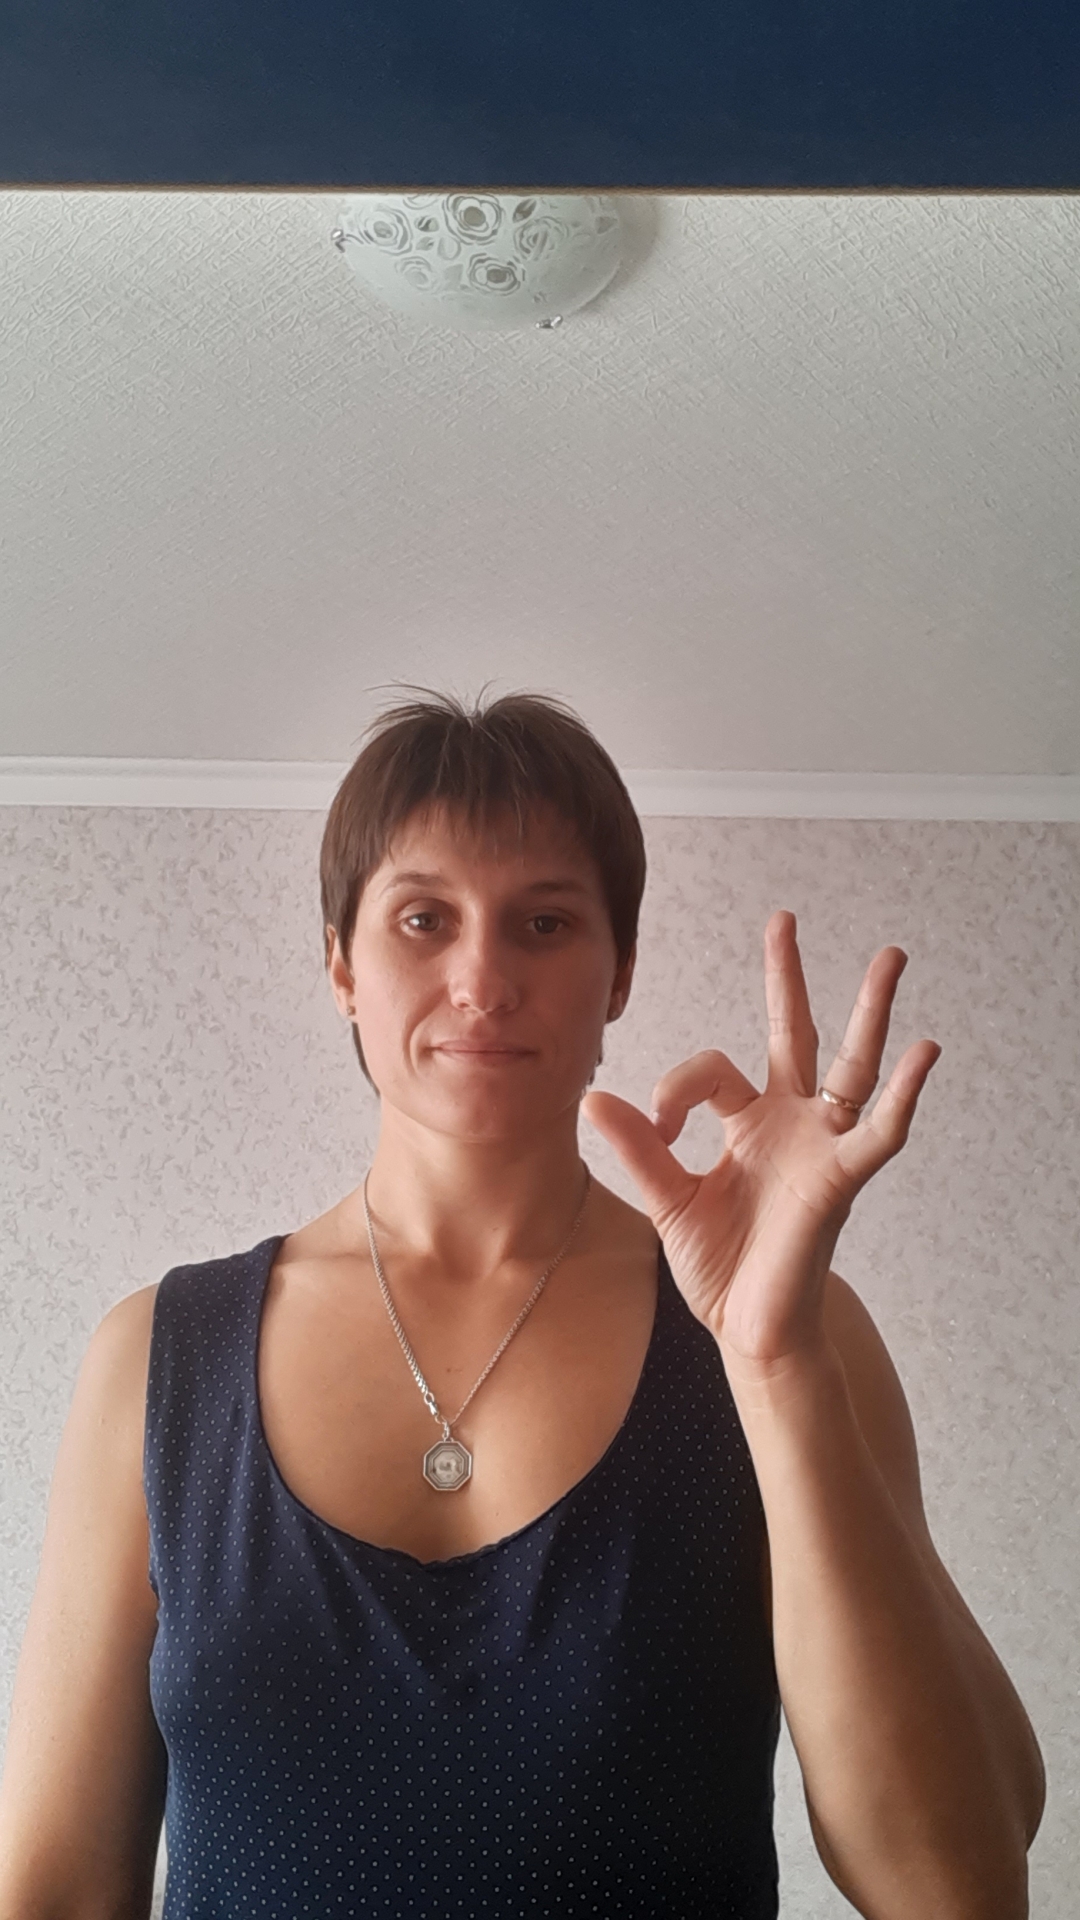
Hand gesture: ok